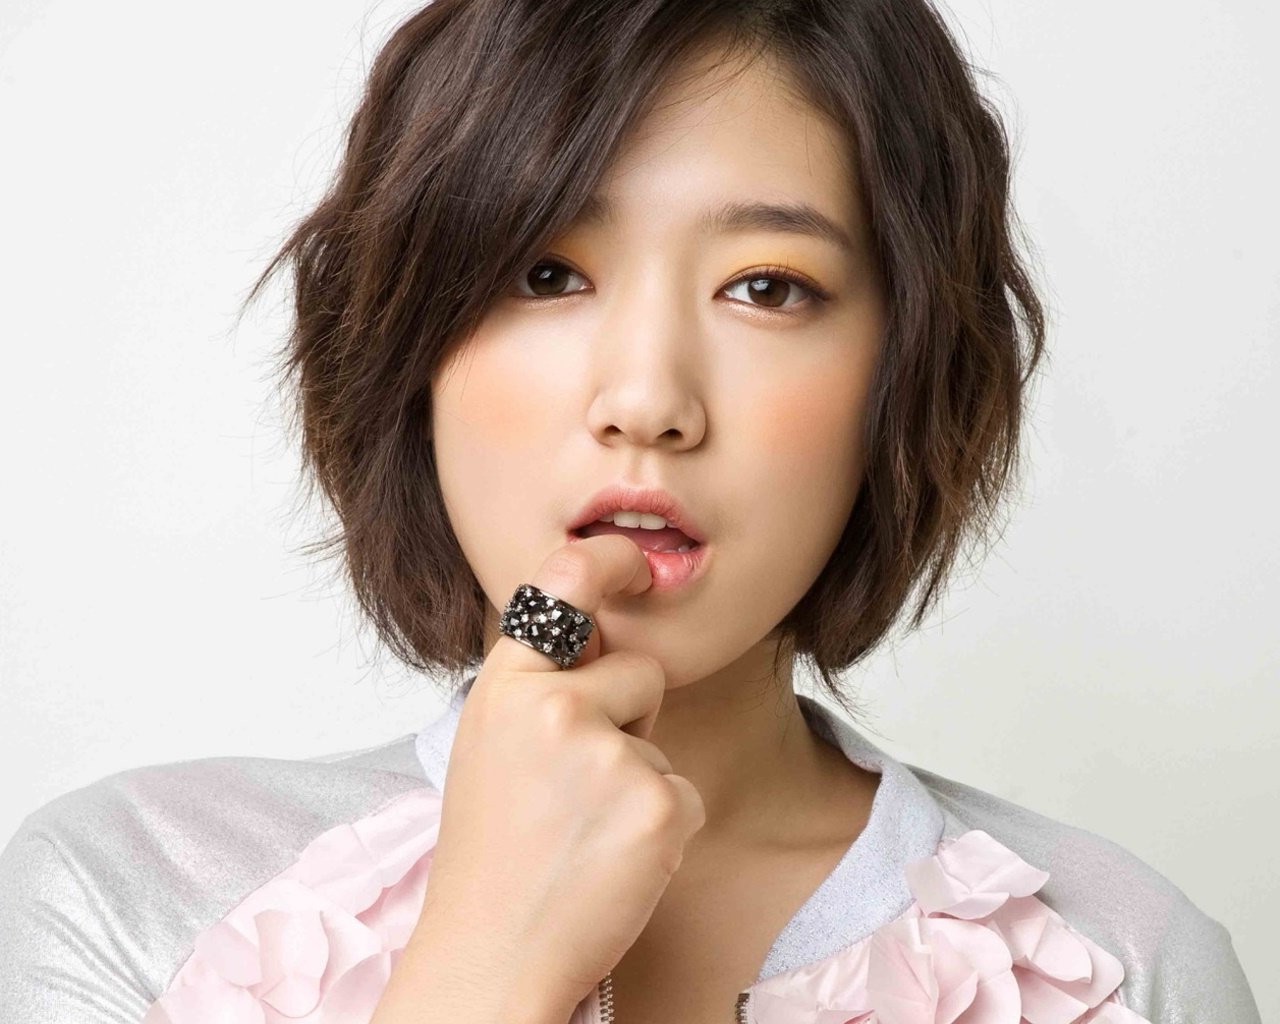
Gender: women